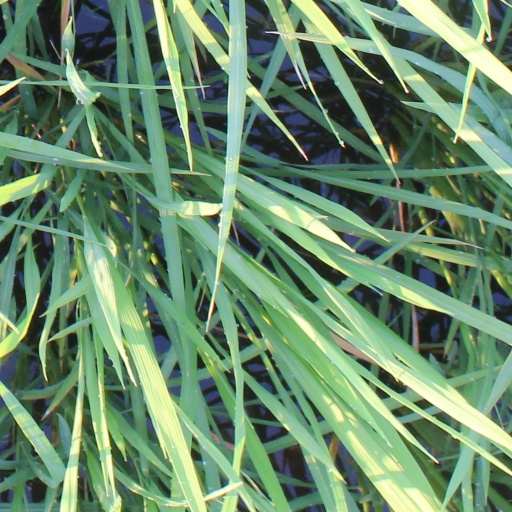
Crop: rice